Movie Digest Show

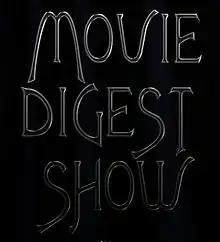
Movie Digest Show logo

Movie Digest Show was Uganda's first movie review television program that aired every Tuesday at 8:30 pm. The first season of the program originally aired on Record TV Network. The second premiered July 2013.